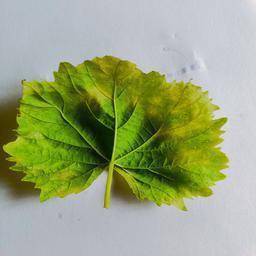
Label: Downy Mildew